Maria Amalia, Holy Roman Empress

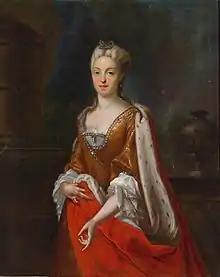
Portrait by Joseph Vivien

Maria Amalia of Austria (22 October 1701 – 11 December 1756) was Holy Roman empress, queen of Bohemia, and electress of Bavaria among many other titles as the spouse of Emperor Charles VII. By birth, she was an archduchess of Austria as the daughter of Emperor Joseph I. One of her children was Maximilian III Joseph, Elector of Bavaria.